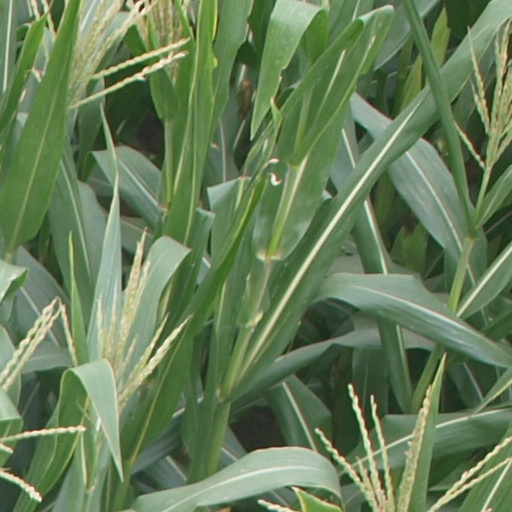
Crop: maize; corn